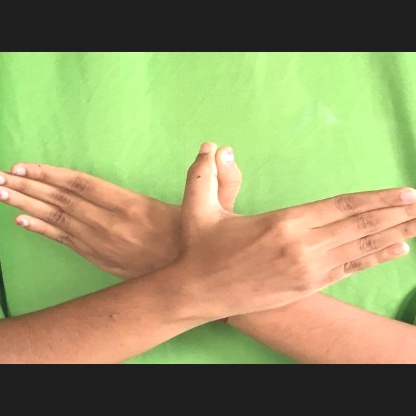
Mudra: Garuda